Thomsonianism

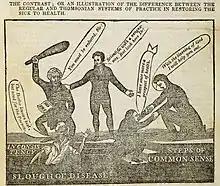
An 1834 cartoon depicting Thomson (on the right) saving a patient from brutal medical practices by the MD on the left.

Thomson was a master promoter. He patented his system and sold licenses to hundreds of field agents who gained patients during the cholera outbreaks of 1832 and 1834. By 1839, the movement claimed a million followers and was strongest in New England. Thomsonianism was characterized by historian Paul Starr as "a creative misreading of the Enlightenment because it viewed therapeutics within the framework of an equalitarian ideology that rejected monopolization of scientific expertise using state licensing laws.